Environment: real
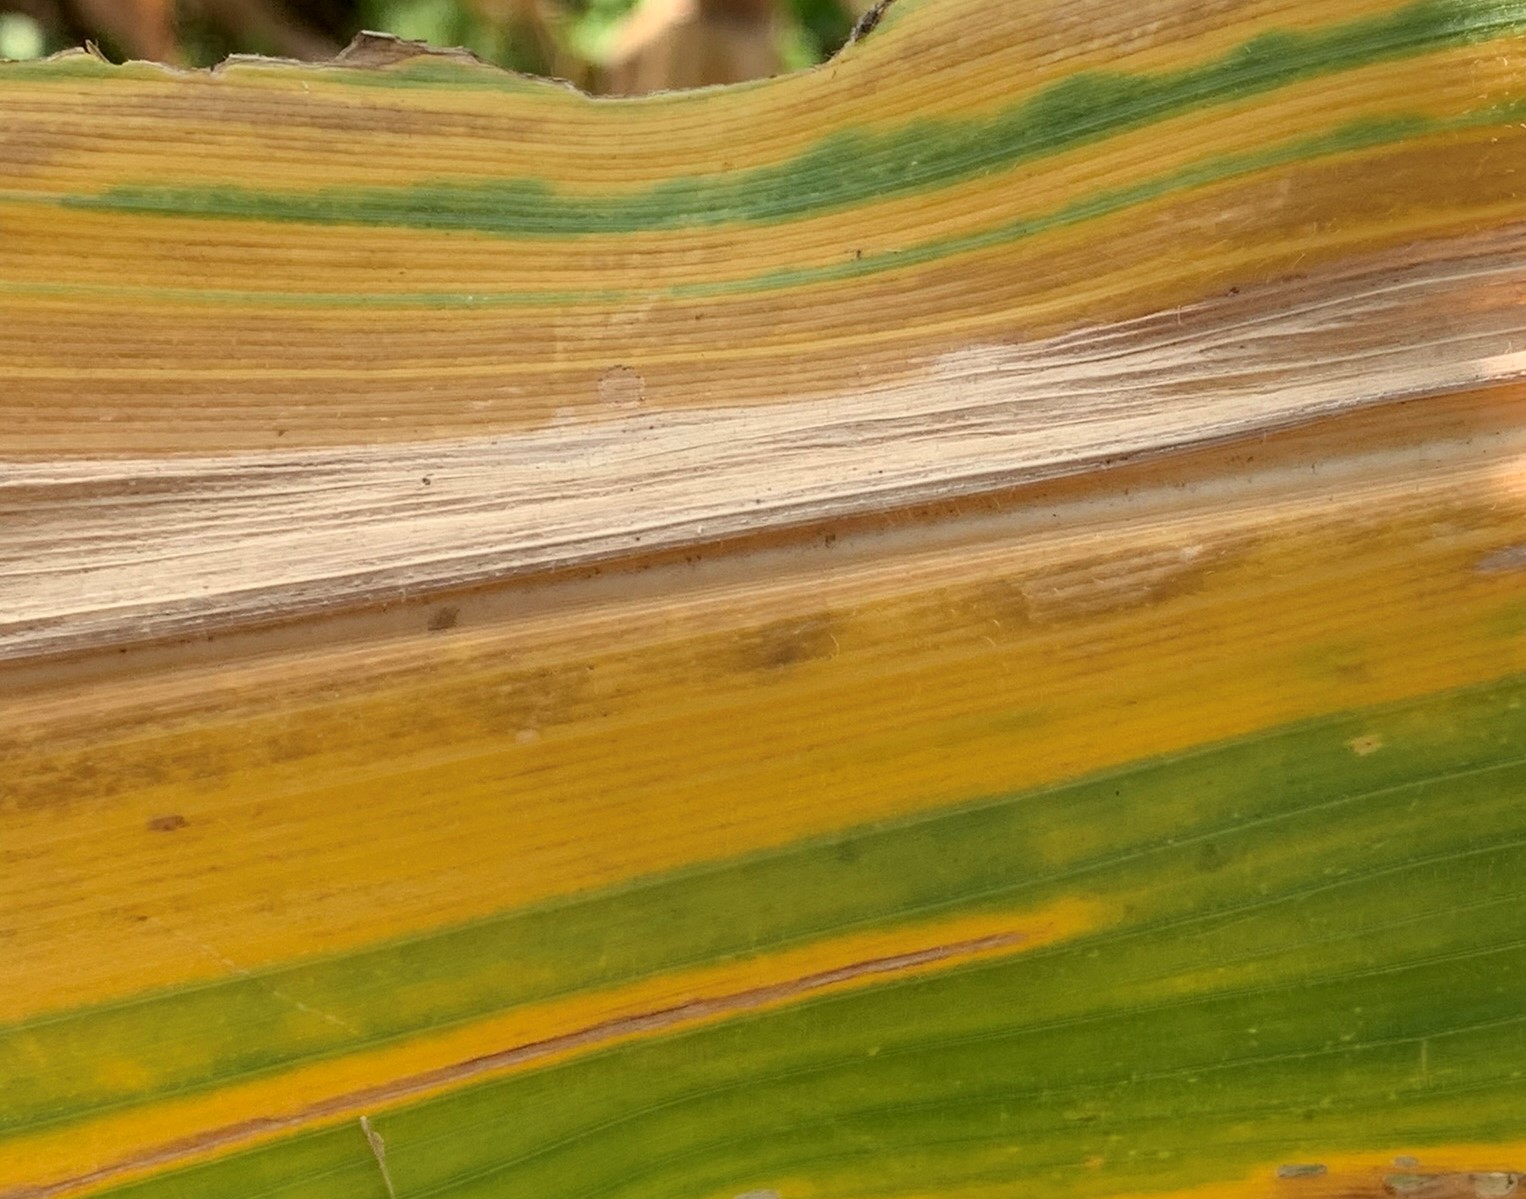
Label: lethal_necrosis